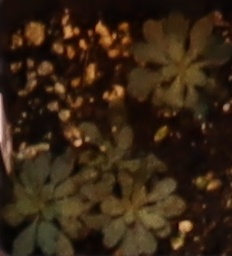
Label: Horseweed